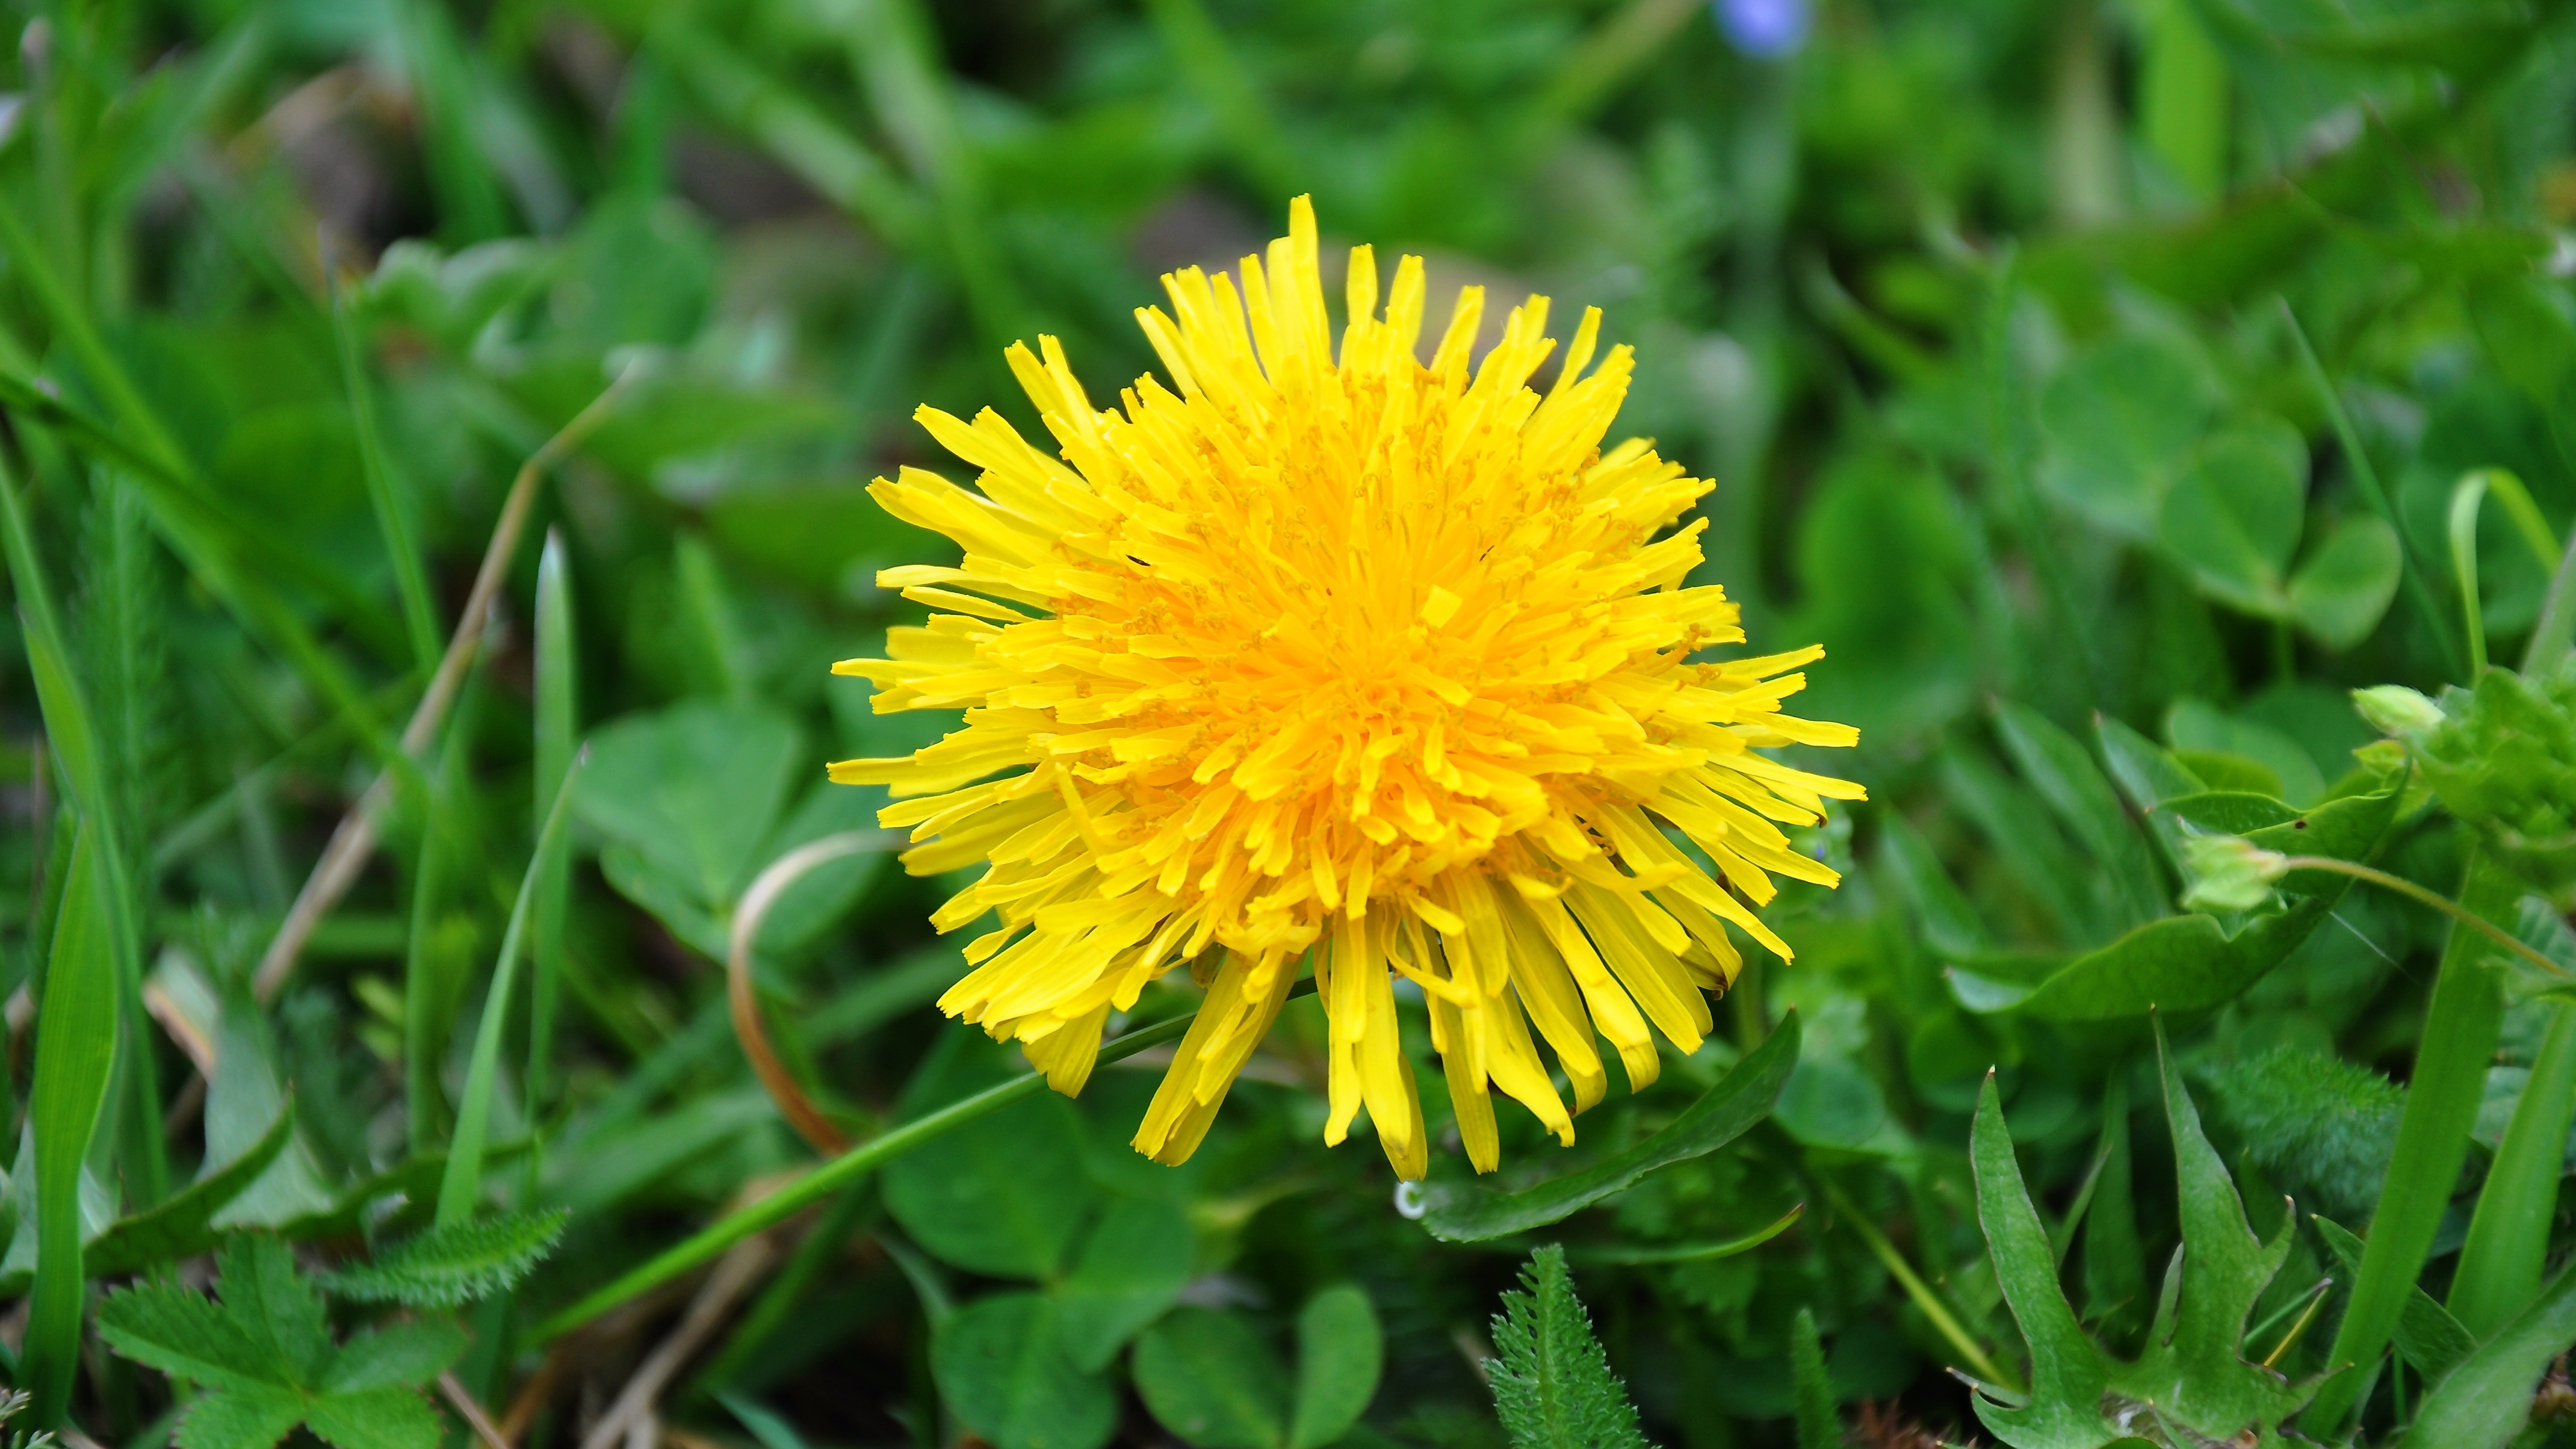
grass, plant, meadow, dandelion, prairie, flower, spring, herb, botany, yellow, flora, yellow flower, wildflower, macro photography, flowering plant, daisy family, calendula, annual plant, land plant, flatweed, sow thistles